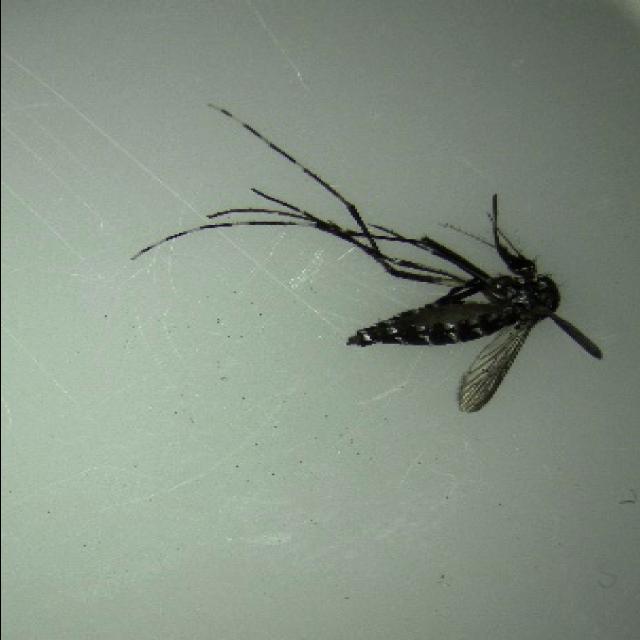
Species: aedes_albopictus